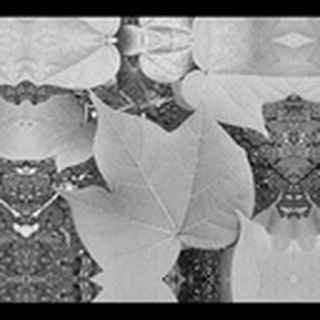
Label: healthy_cotton